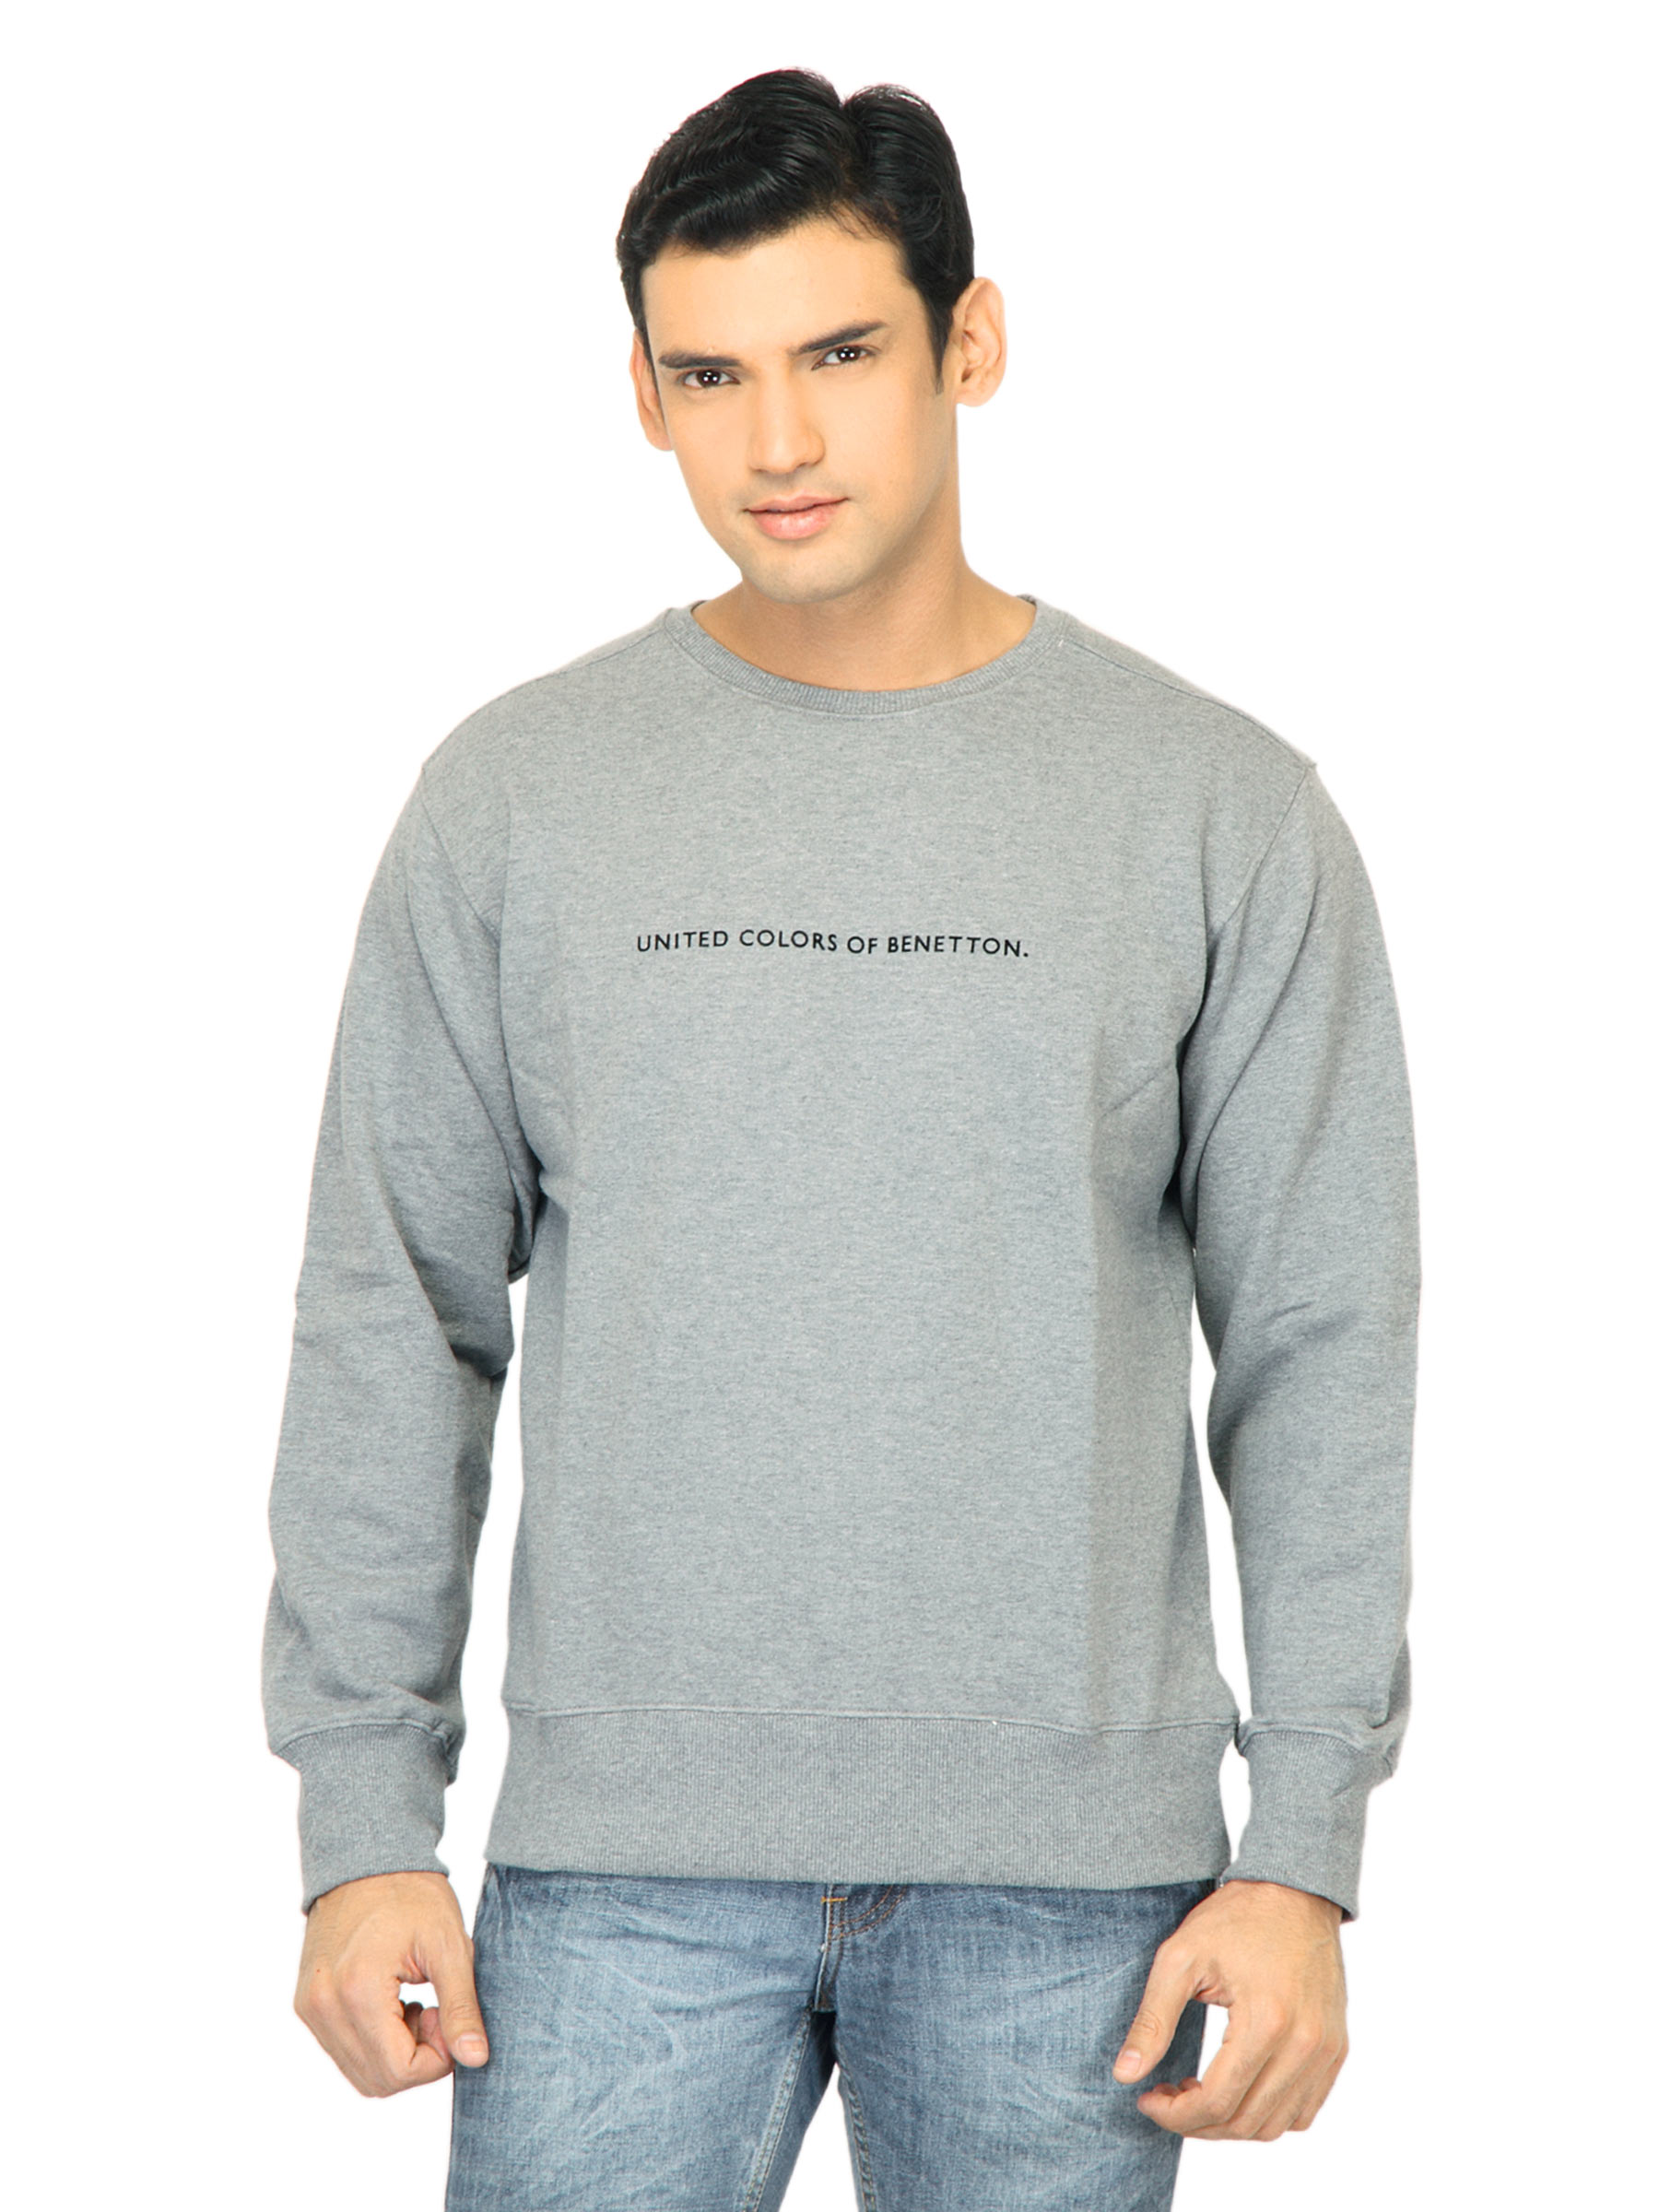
United Colors of Benetton Men Solid Grey Sweatshirt
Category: Apparel / Topwear / Sweatshirts
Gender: Men
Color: Grey
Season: Summer 2011
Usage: Casual